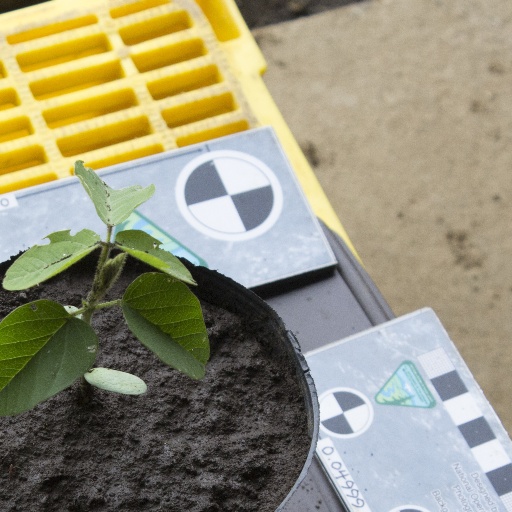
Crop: soybean